Emmanuelle Chriqui

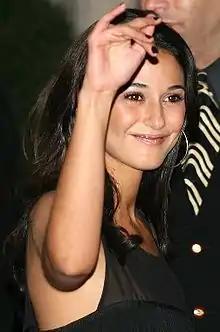
Chriqui in 2008

Emmanuelle Sophie Anne Chriqui (born 10 December 1975) is a Canadian actress. She is known for playing Sloan McQuewick on HBO's "Entourage" (2004–11), Claire Bonner in "Snow Day" (2000), Dalia in "You Don't Mess with the Zohan" (2008), Lorelei Martins on CBS's "The Mentalist" (2008–15), and Lana Lang on The CW's "Superman & Lois" (2021–2024).